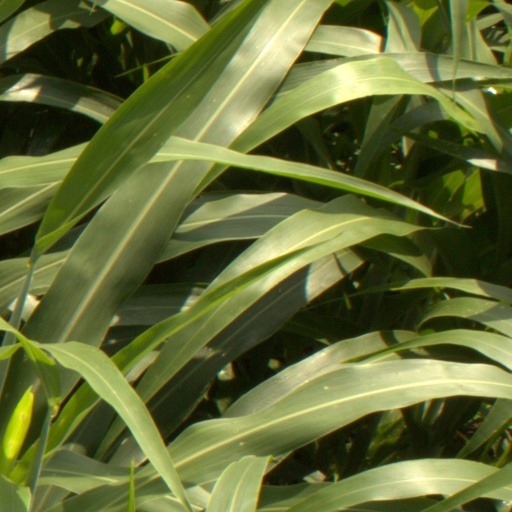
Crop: sorghum